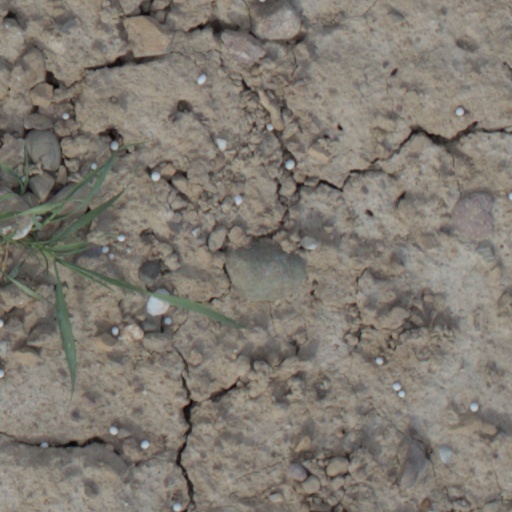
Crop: wheat